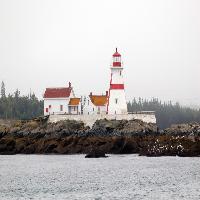
Weather: cloudy or overcast